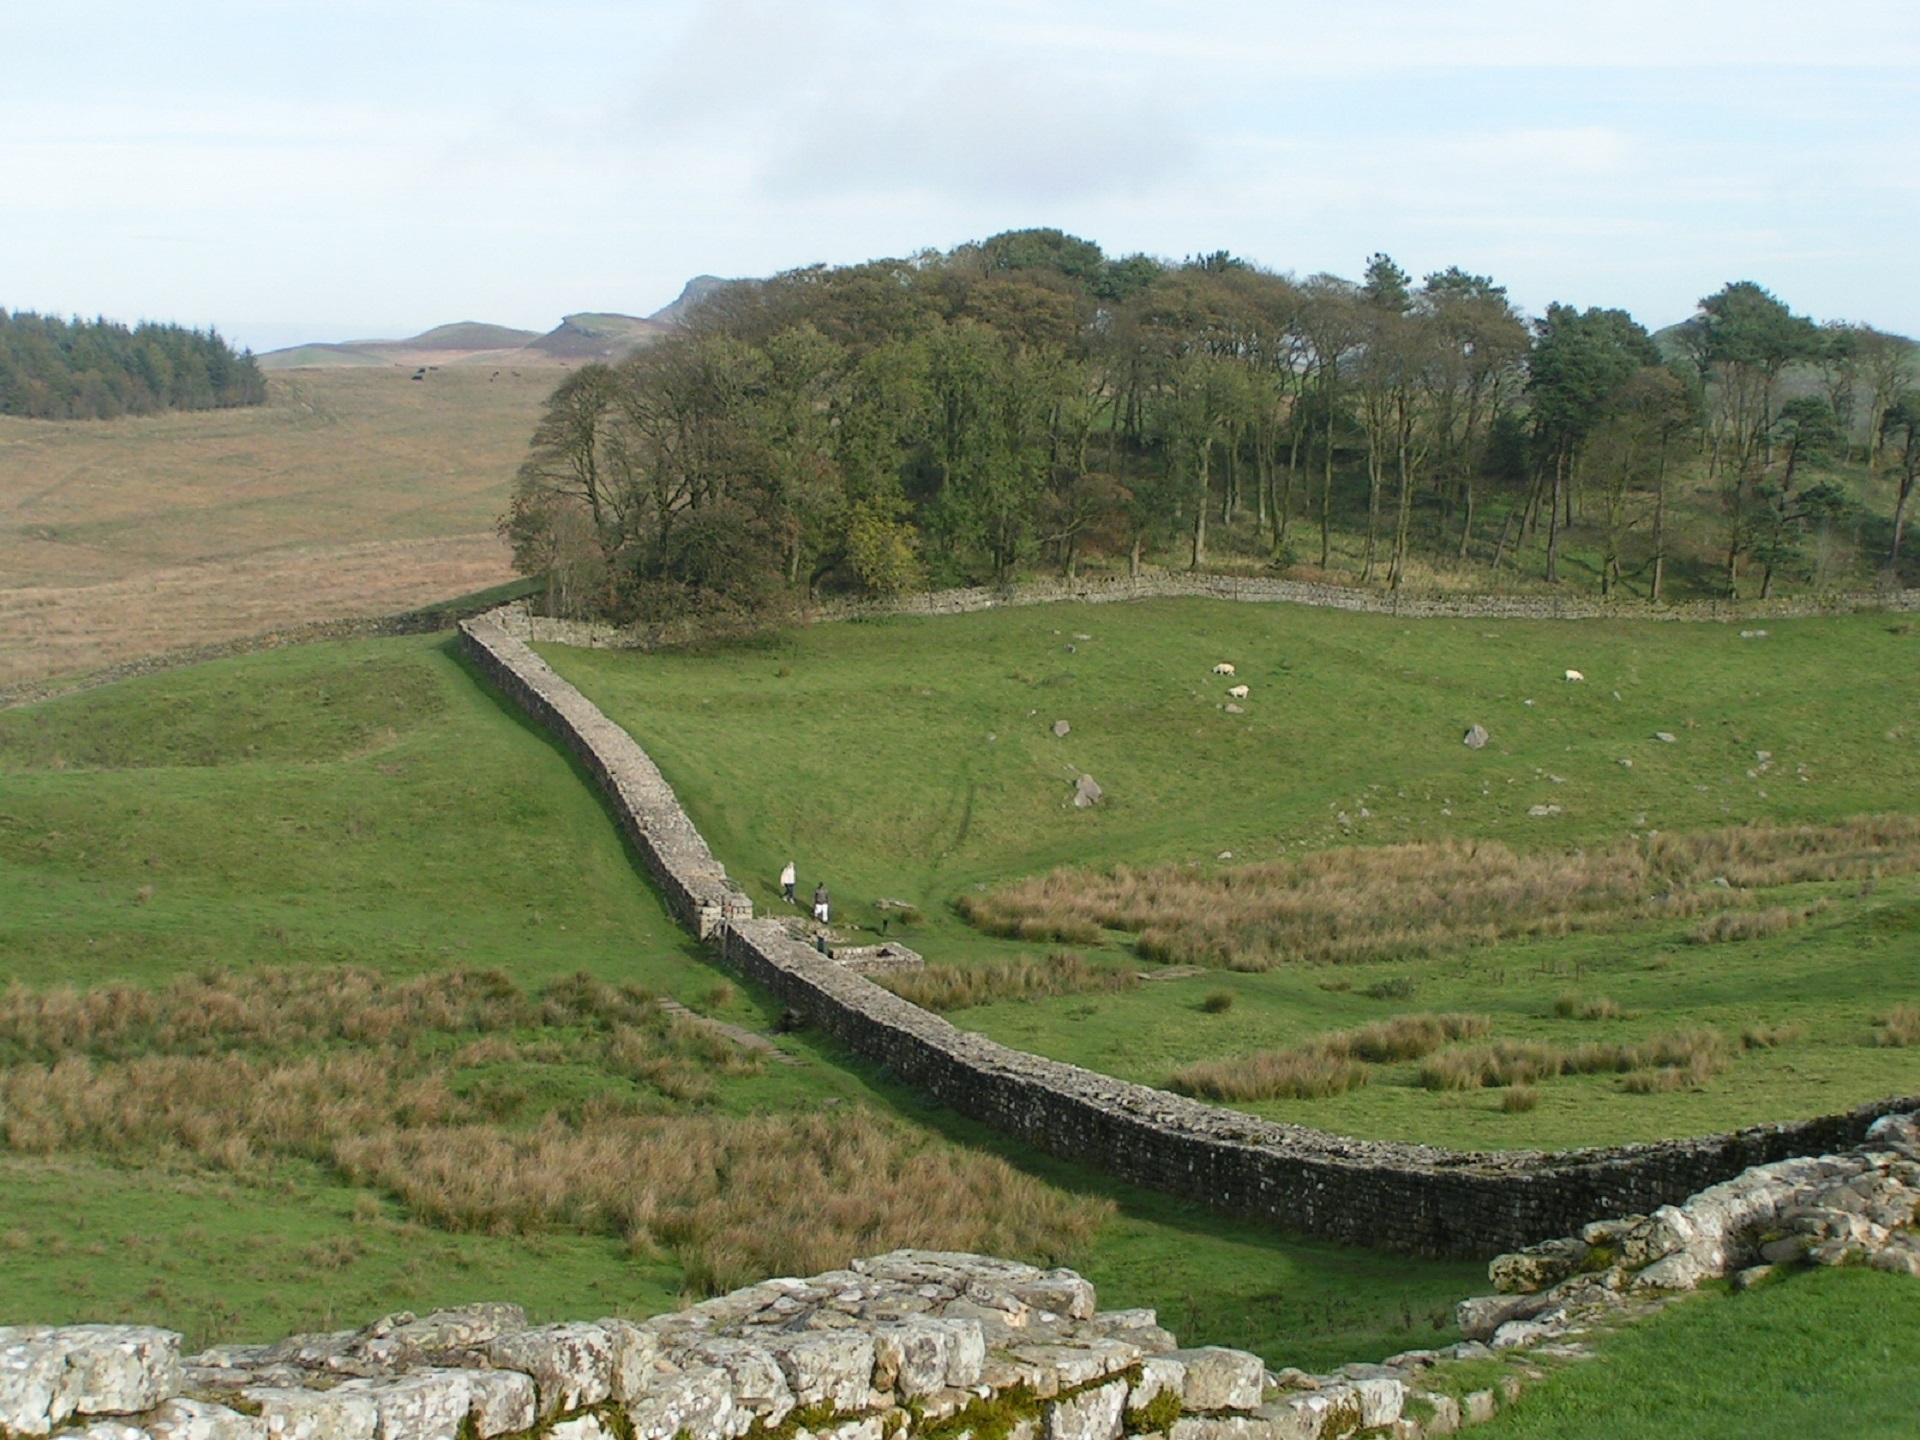
countryside, hill, soil, reservoir, waterway, plain, outdoors, england, ruins, badlands, wetland, plateau, northumberland, mound, rural area, hadrian's wall, sport venue